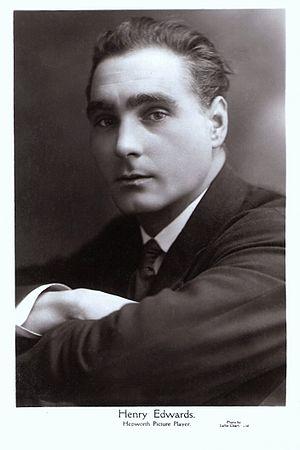
Henry Edwards, né le 18 septembre 1882 à Weston-super-Mare et mort d'une crise cardiaque le 2 novembre 1952 à Chobham, est un acteur, réalisateur, scénariste et producteur britannique.